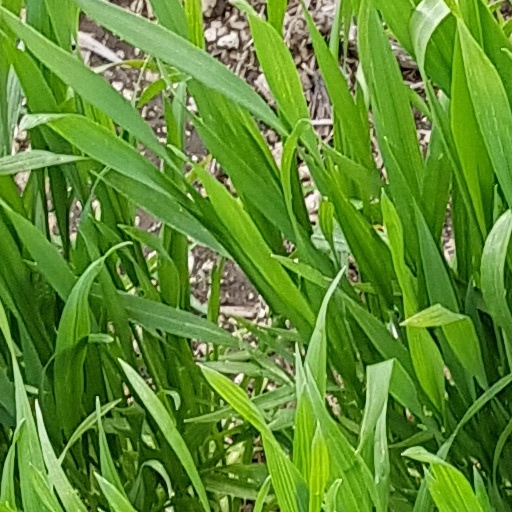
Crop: wheat